Rödelheim

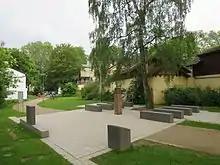
Memorial for the former synagogue

Between 1680 and 1700, the Jewish community assembled in a barn. The first synagogue was established in 1730 at Schulstraße No. 9 (today's Inselgäßchen). At this time the Jewish community consisted of about 80 people. The Jewish community of Rödelheim was subject to the rabbinate of Gießen.